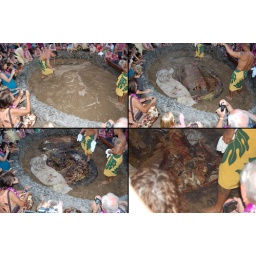
The pig is buried under the sand where it cooks all day long.